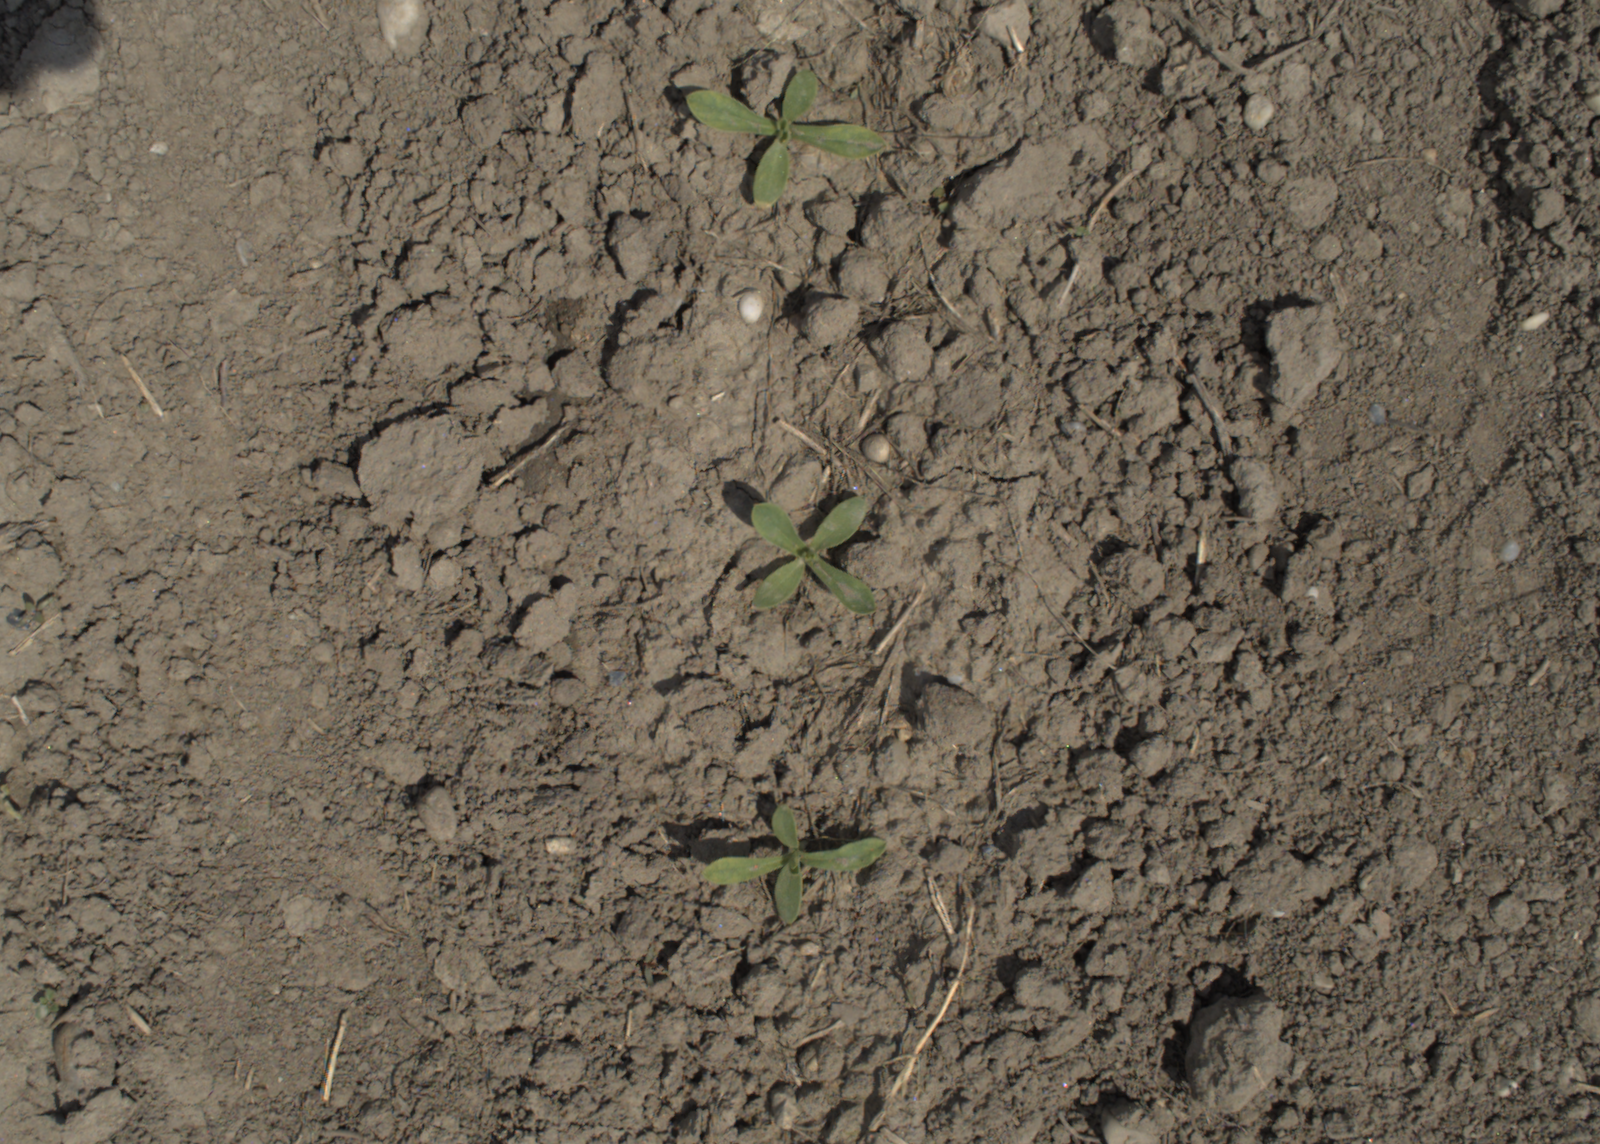
Capture date: 01.06.2021 11:49:31
Weather: mixed
Wind: light
Seeding date: 27.04.2021
Plant canopy height (mm): 888